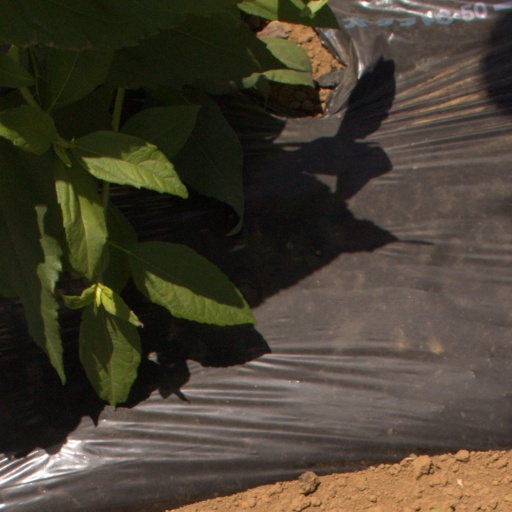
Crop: Jerusalem artichoke